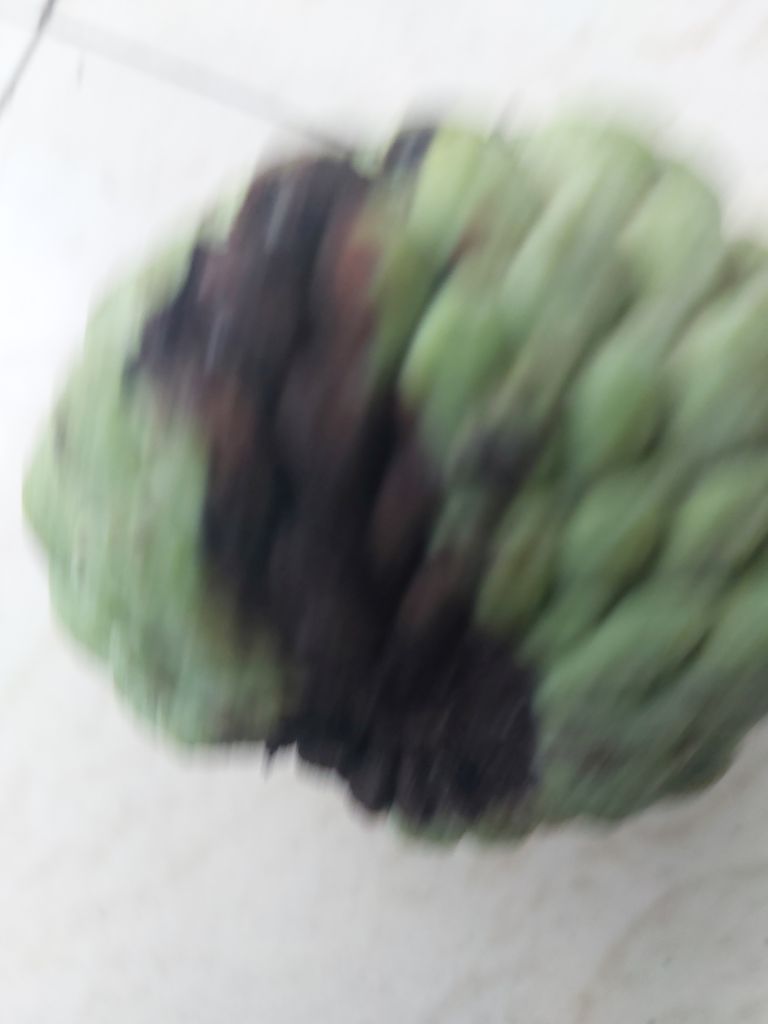
Disease label: Diplodia Rot